Improvised explosive device

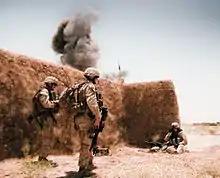
U.S. Marines with Explosive Ordnance Disposal (EOD) destroy an improvised explosive device cache in southern Afghanistan in June 2010.

Starting six months before the invasion of Afghanistan by the USSR on 27 December 1979, the Afghan Mujahideen were supplied by the CIA, among others, with large quantities of military supplies. Among those supplies were many types of anti-tank mines. The insurgents often removed the explosives from several foreign anti-tank mines, and combined the explosives in tin cooking-oil cans for a more powerful blast. By combining the explosives from several mines and placing them in tin cans, the insurgents made them more powerful, but sometimes also easier to detect by Soviet sappers using mine detectors. After an IED was detonated, the insurgents often used direct-fire weapons such as machine guns and rocket-propelled grenades to continue the attack.